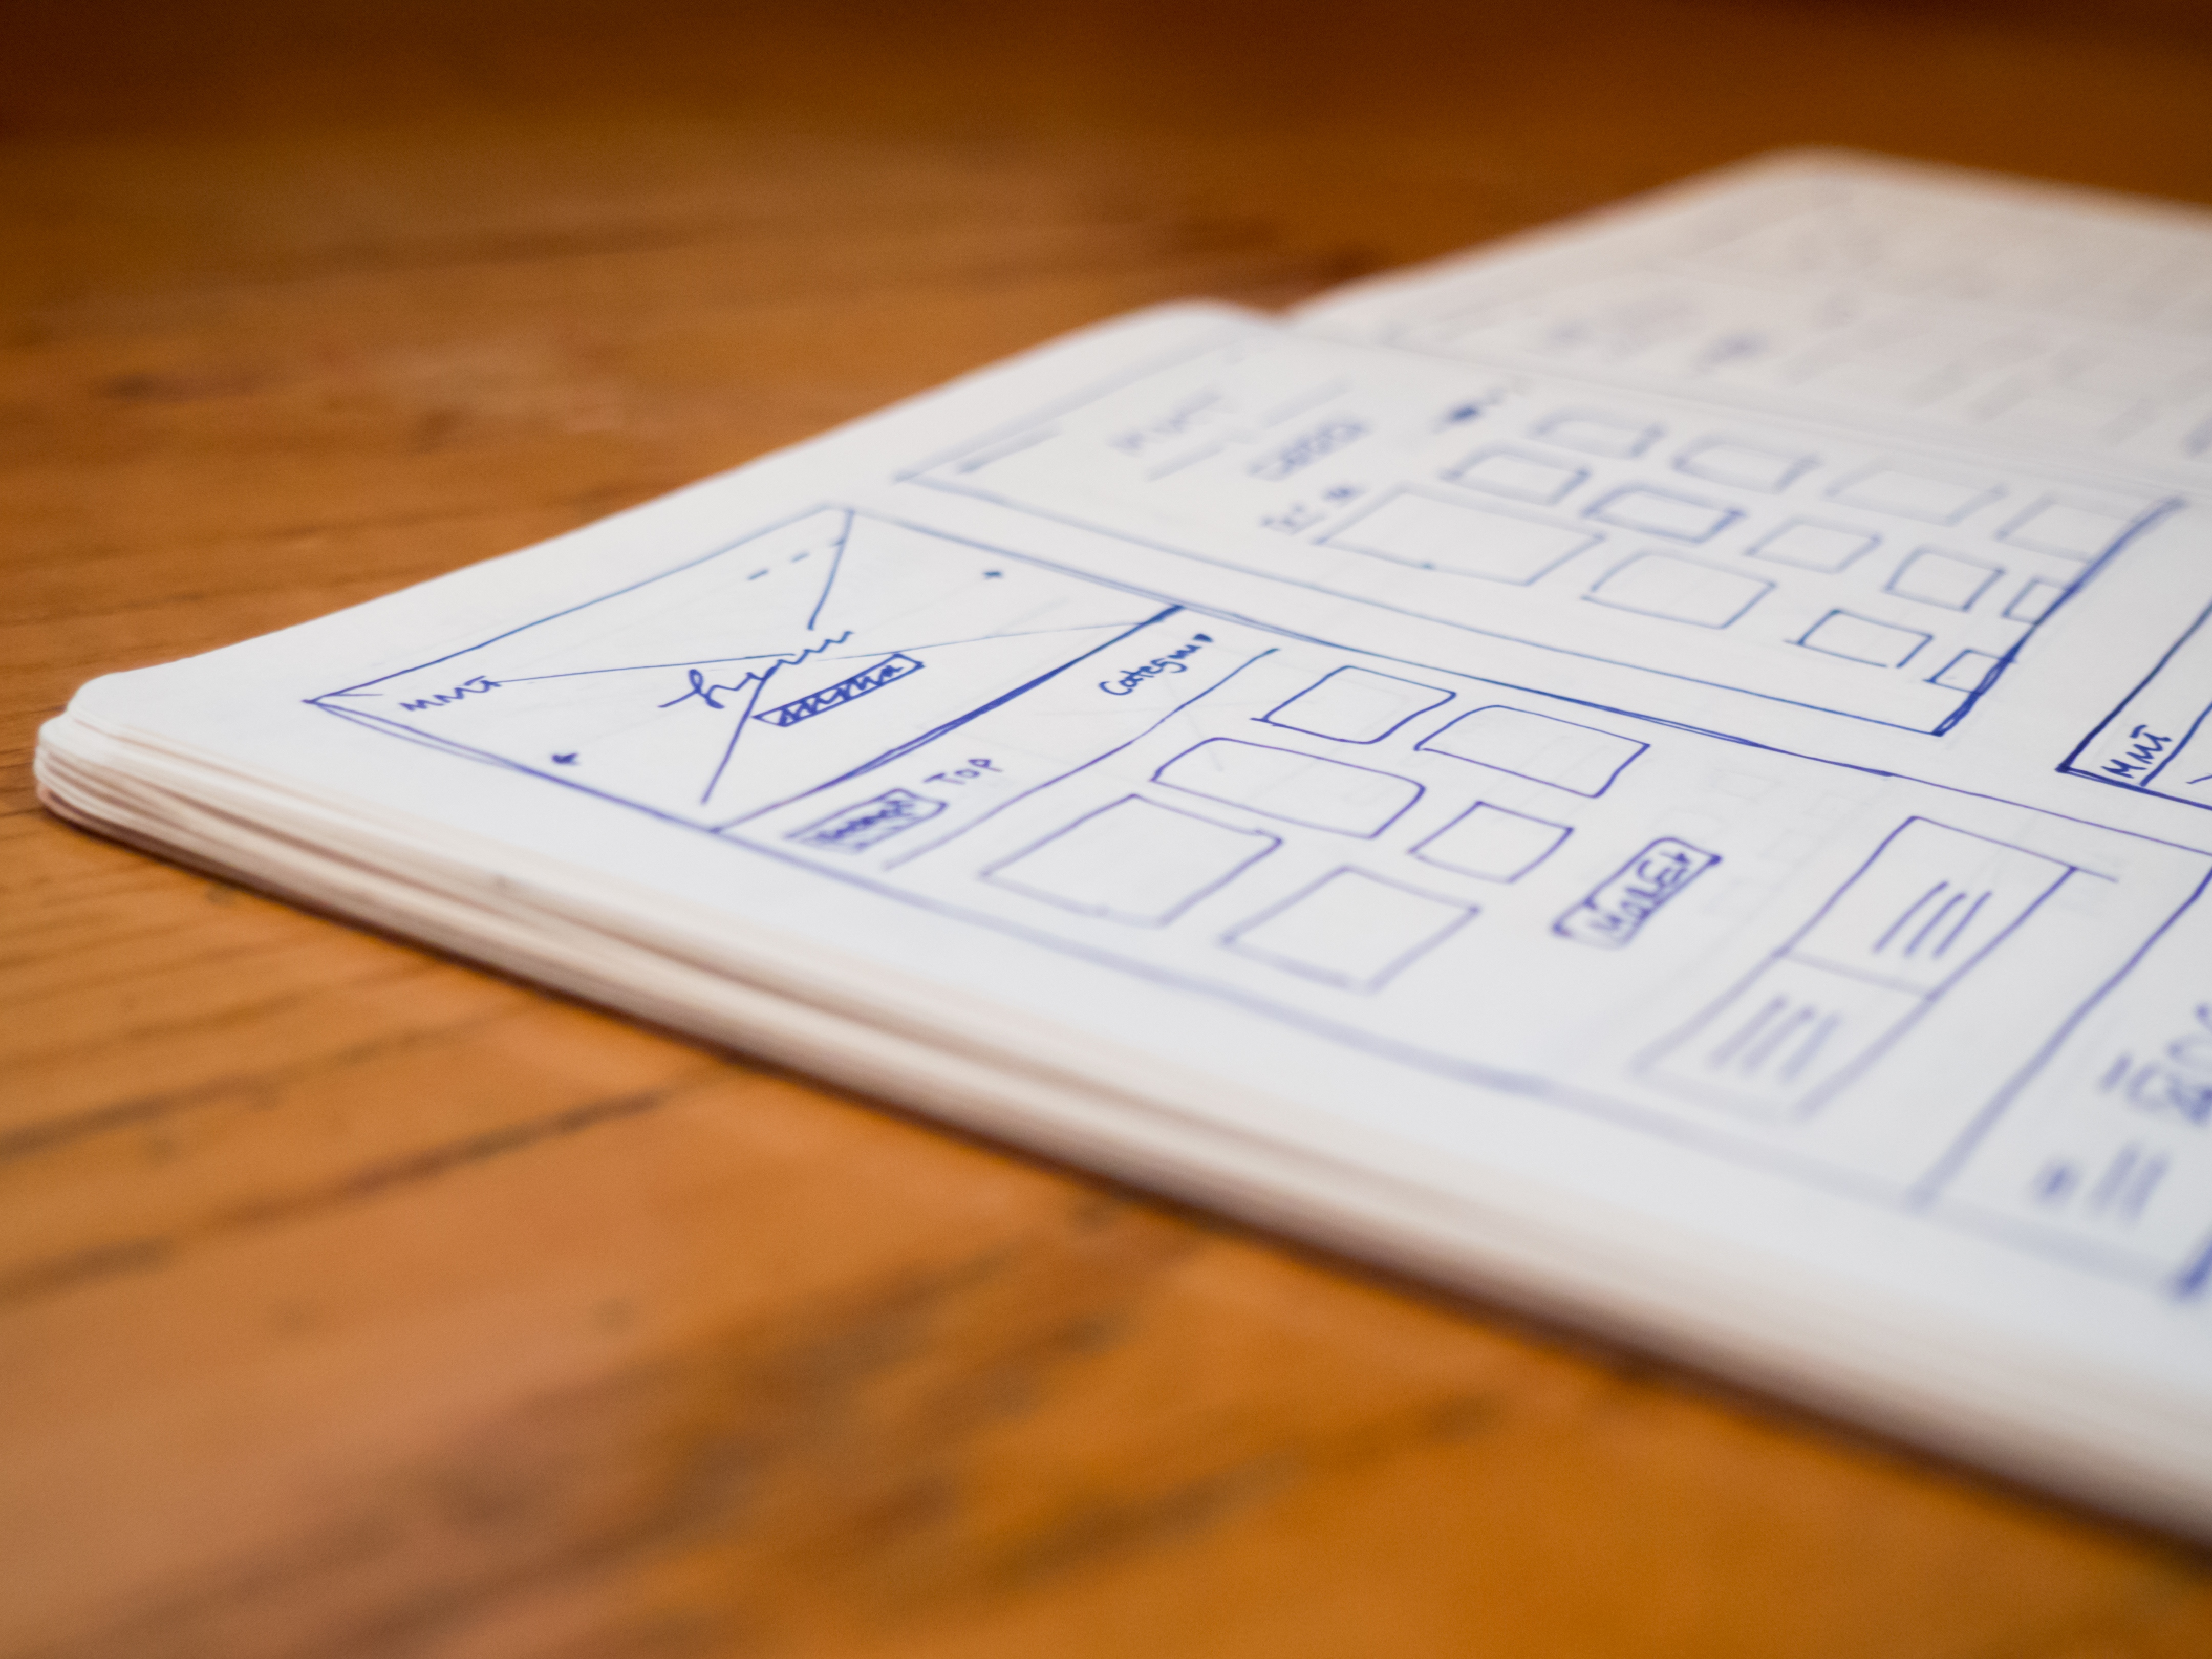
text, font, handwriting, calculator, office equipment, paper, number